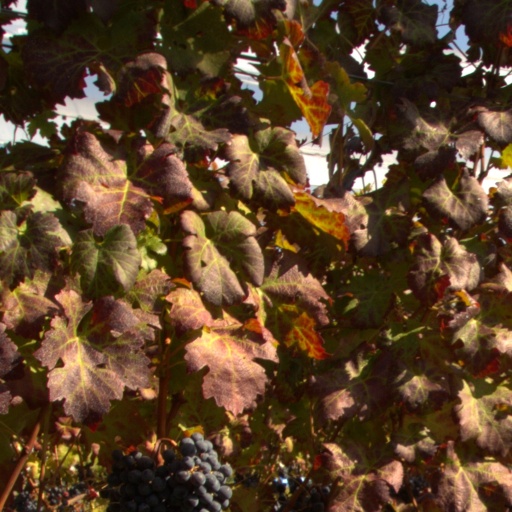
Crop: grape